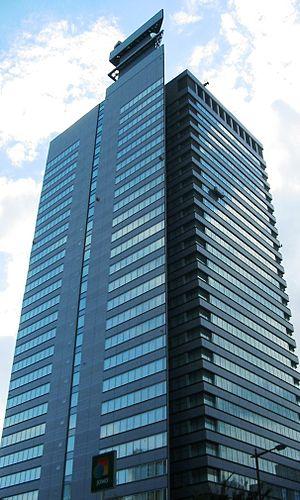
La compagnie d'électricité Tōhoku est le fournisseur d'électricité des six préfectures dans la région de Tōhoku située au nord de l'ile de Honshū. La compagnie Tōhoku EPCo est souvent confondue avec TEPCo, dont elle partage les mêmes initiales tout en étant distincte. Elle fournit de l'électricité à 50 Hz bien que certaines zones utilisent du 60 Hz.